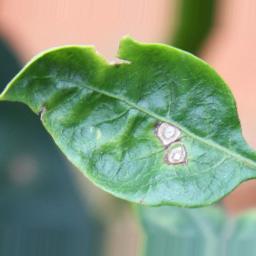
Label: cercospora